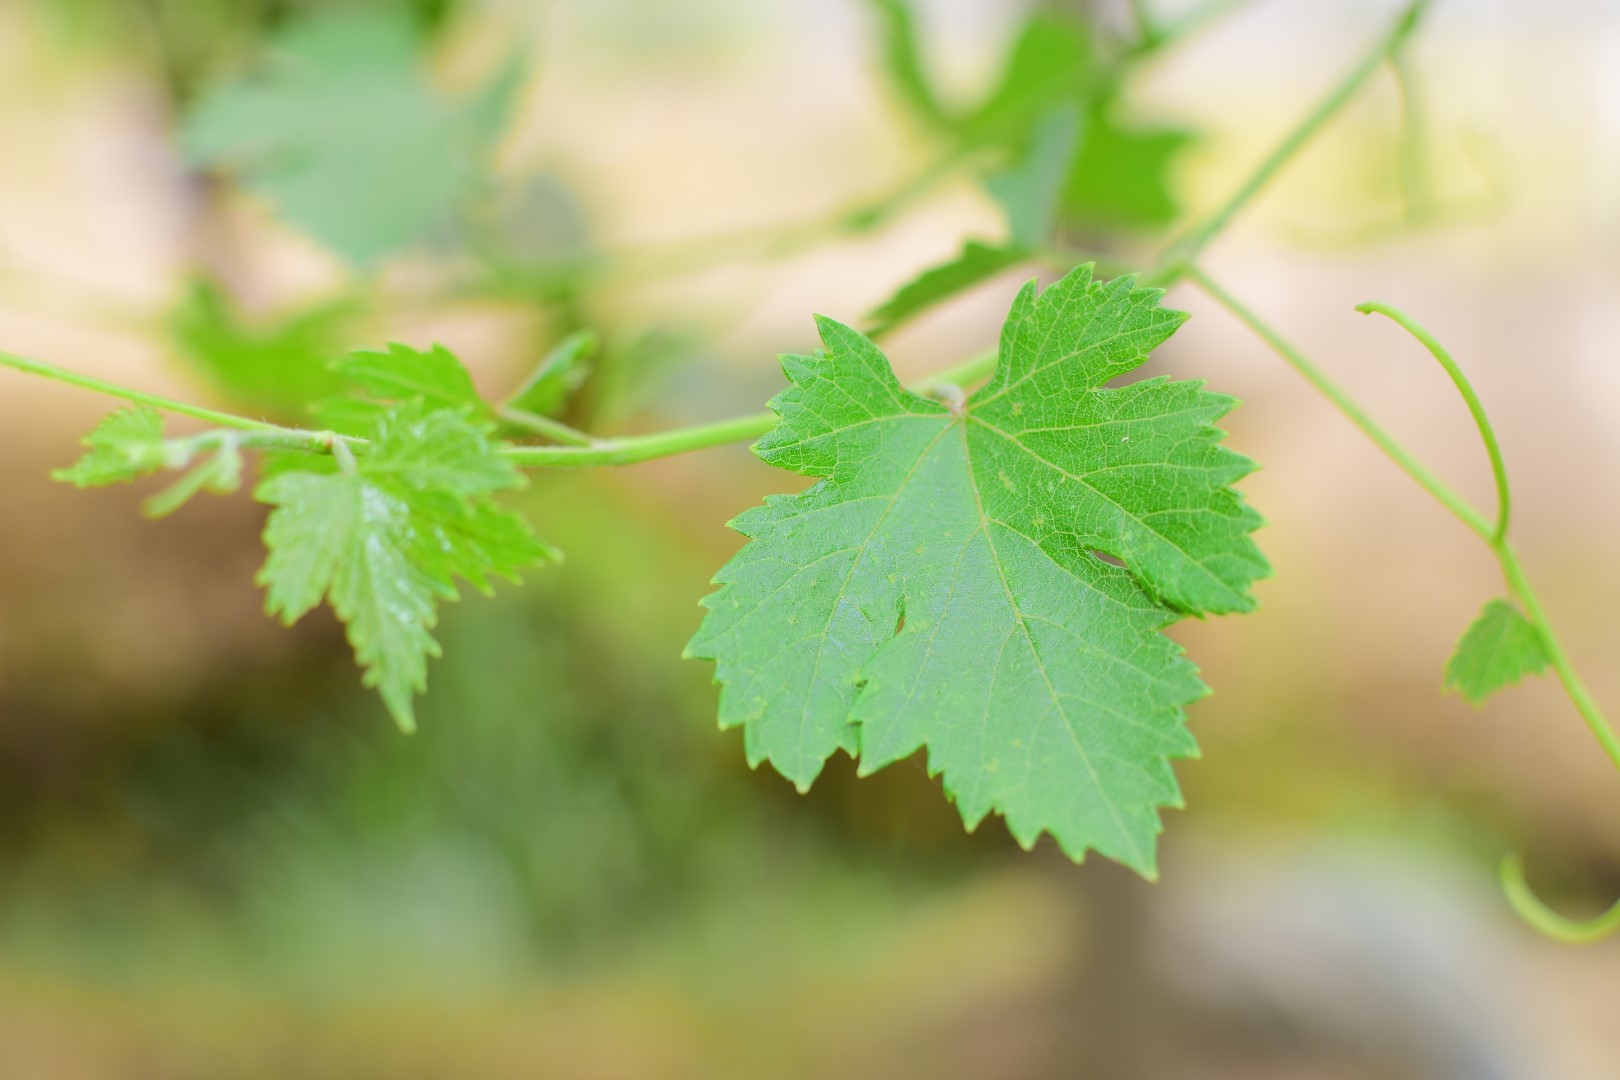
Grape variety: Kamali